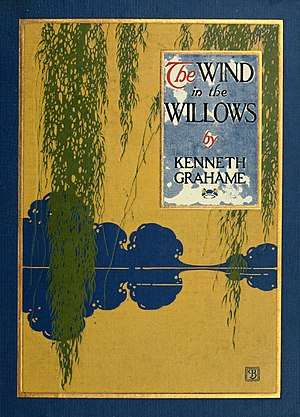
Vinden i Piletræerne
Forsiden på Vinden i Piletræerne
Vinden i Piletræerne er en klassisk, britisk børnebog, skrevet 1908 af Kenneth Grahame. Den oprindelige udgave var uden billeder, mens næsten alle senere udgaver er illustreret, måske mest kendt og elsket udgaven fra 1931, af Ernest H. Shepard.